Rượu nếp

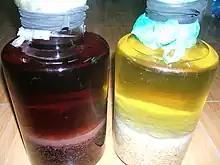
Pickled rượu nếp with cơm rượu nếp cẩm and nếp cái

In Vietnam's Central Highlands, a similar rice wine, "rượu cần" (literally "stem wine" or "tube wine"), is drunk in a communal manner, through long reed straws out of large earthenware jugs. "Rượu cần" may be made out of ordinary rice, glutinous rice, cassava, or corn, along with leaves and herbs. Yet another variety of minority rice wine is "rượu nếp nương", made from a glutinous rice grown in mountainous cultivation areas of Vietnam's northwest.